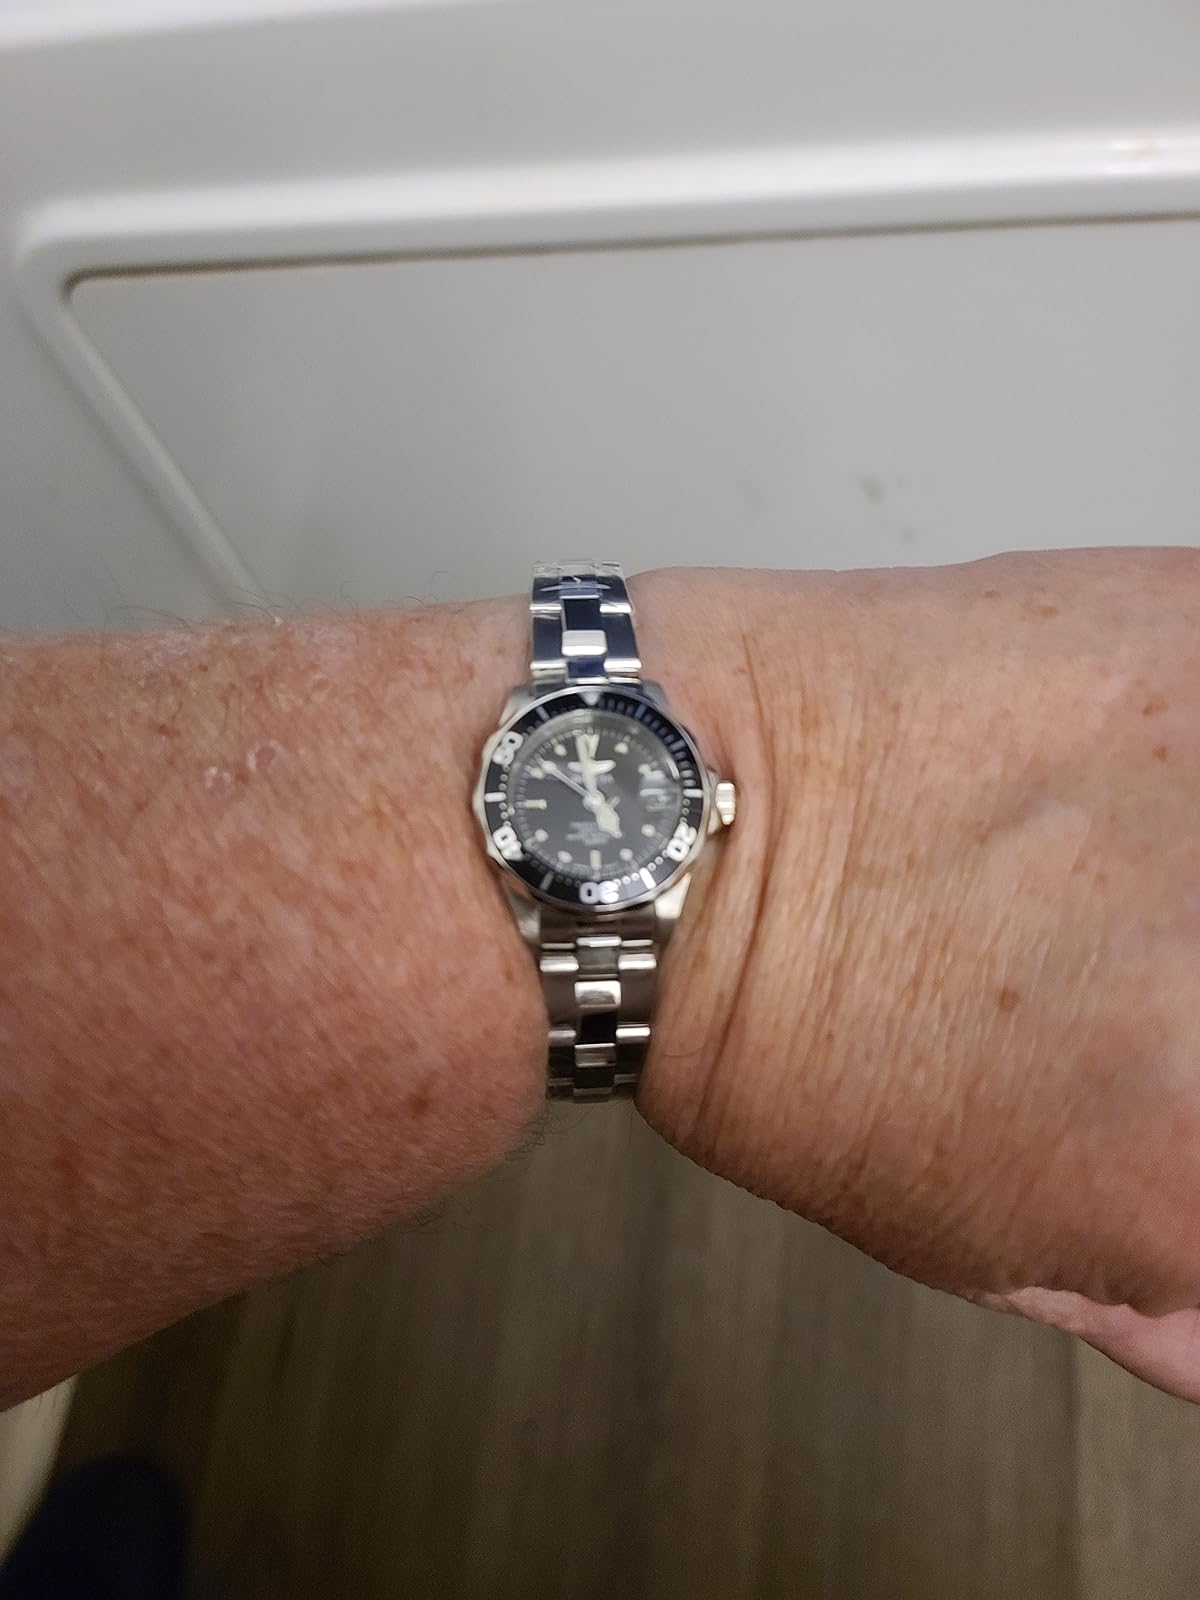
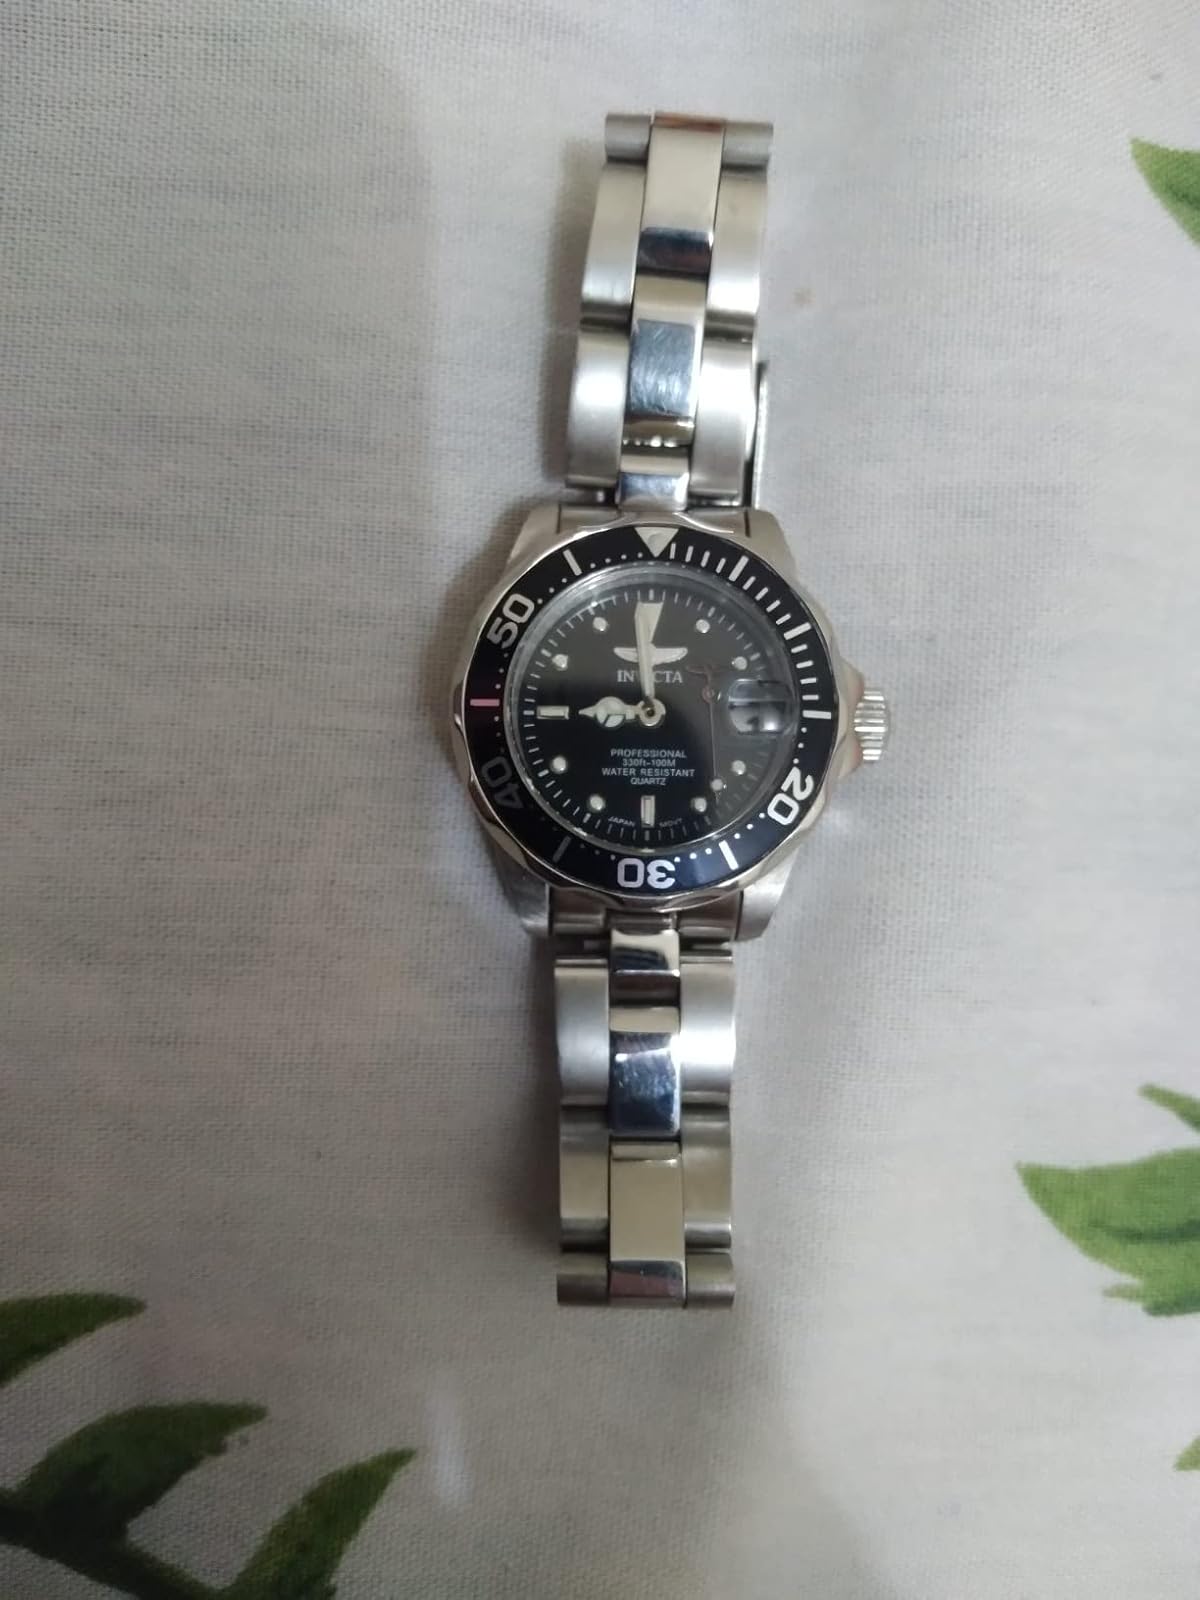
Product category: accessories_watch
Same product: yes